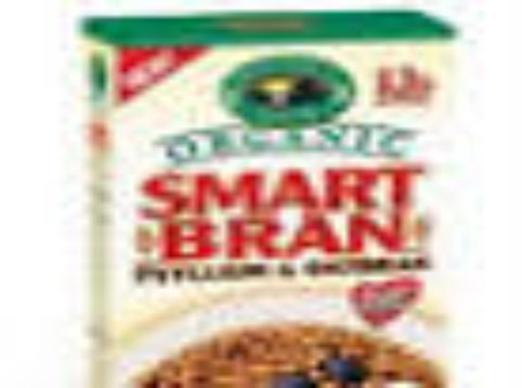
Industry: Food